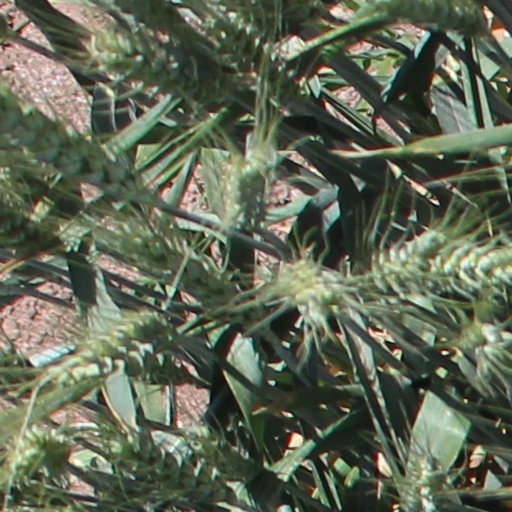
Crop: wheat